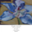
Label: orchid